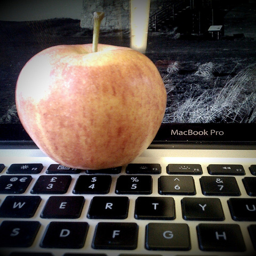
An apple on top of a Apple MacBook Pro laptop
An apple sitting on top of a computer keyboard.
A red apple atop a Macbook Pro laptop computer
An apple sitting on a keyboard of a laptop
an apple sitting on the keyboard of a laptop computer